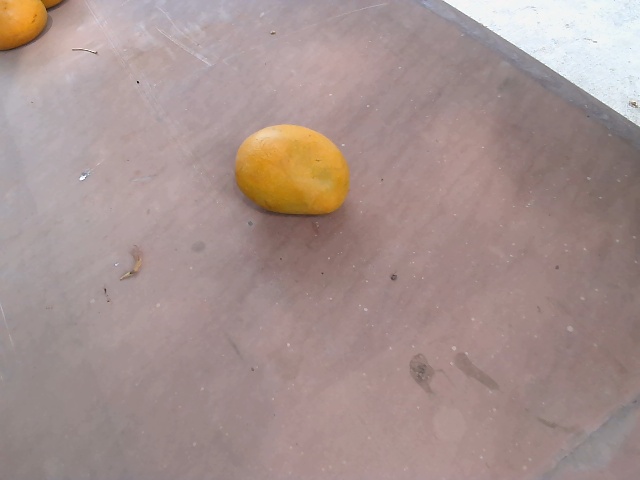
Label: Ripe_Mango